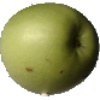
Label: apple_granny_smith